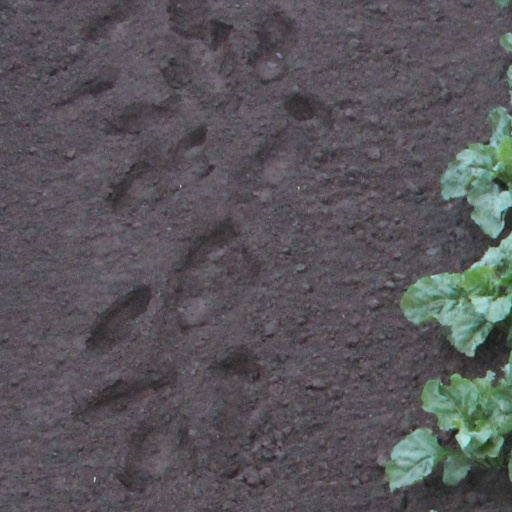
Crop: sugar beet